Project Artemis

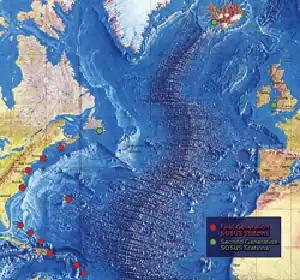
First SOSUS sensors

Original plans envisioned a platform that could be capable of handling the source array as a mobile unit for tests and then both fix the array to the bottom and then provide power and control of the array when moored on Plantagenet Bank. The requirements included the capability to moor the ship above the fixed site, lower a foundation and affix it to the bottom using existing ocean drilling and cementing methods.